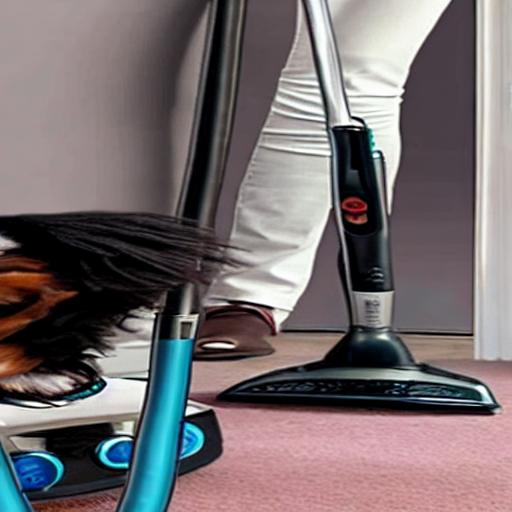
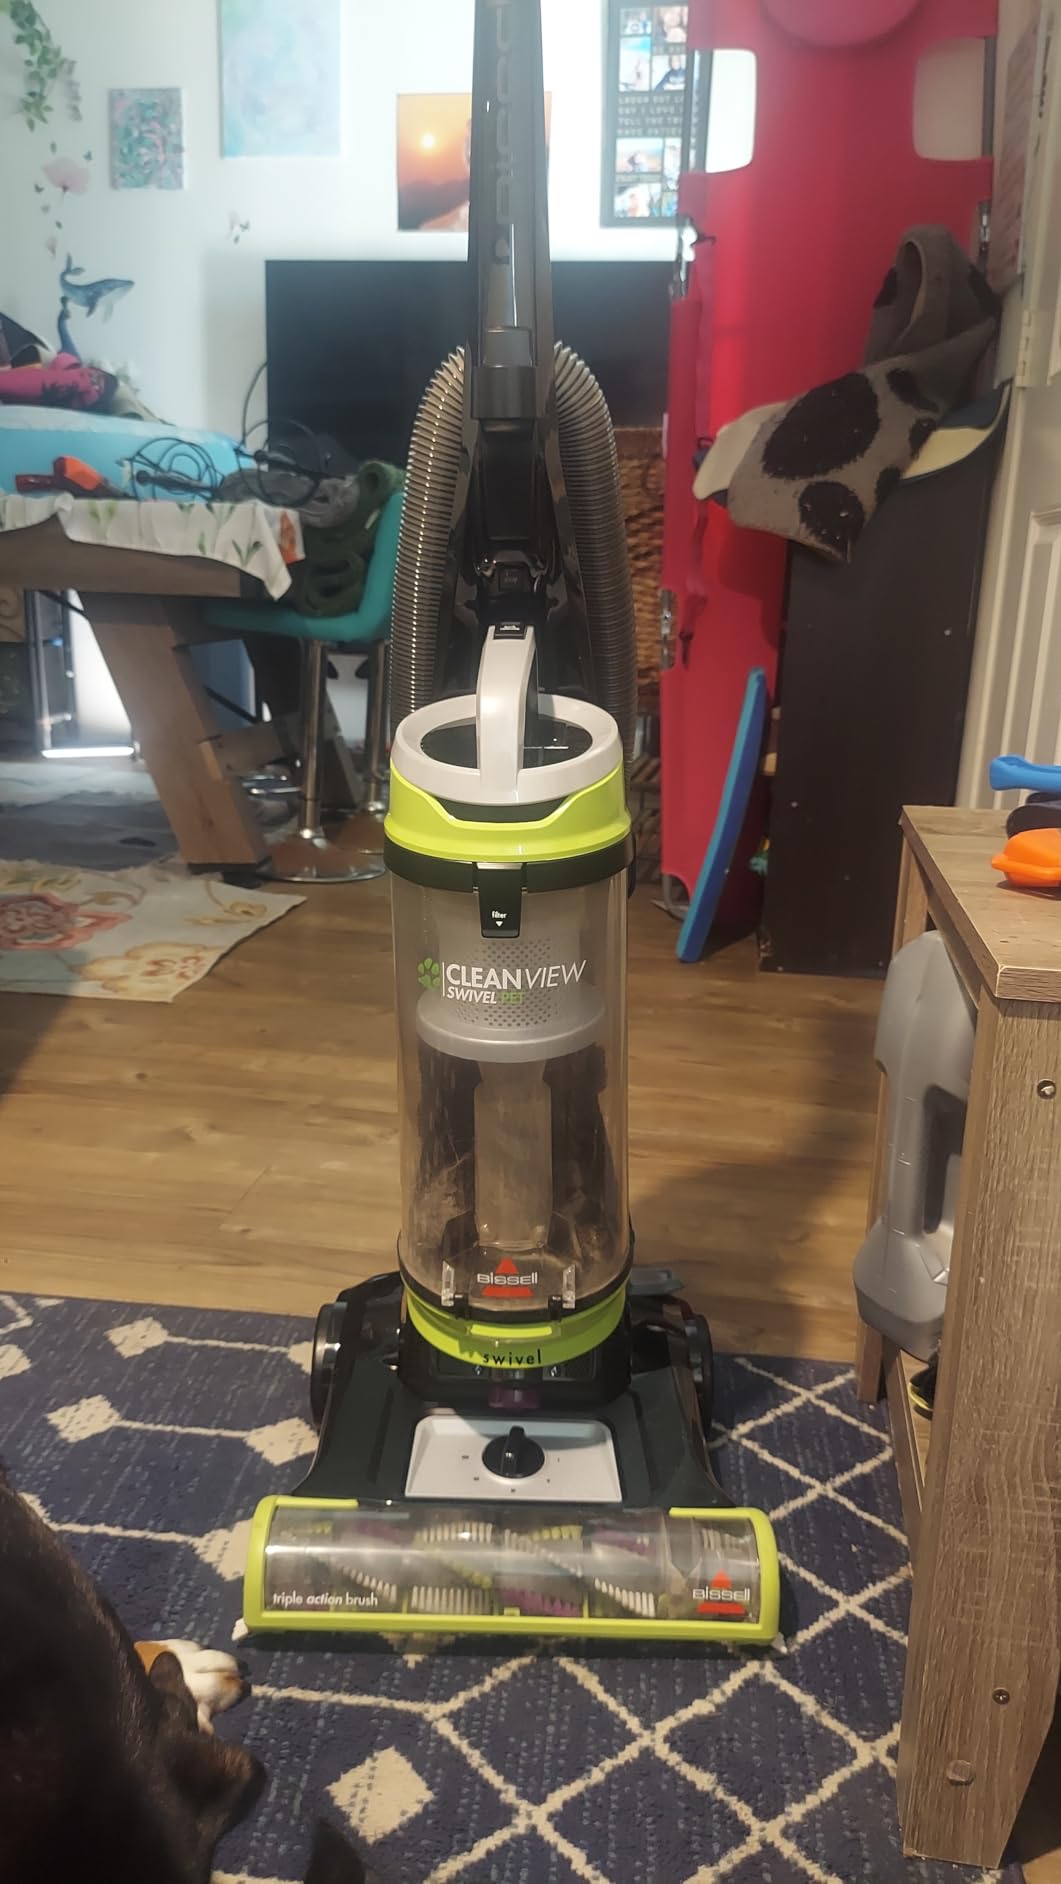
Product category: items_vacuum
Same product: no